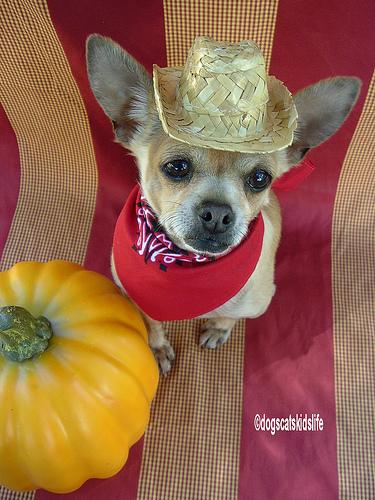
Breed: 420-n000124-Chihuahua